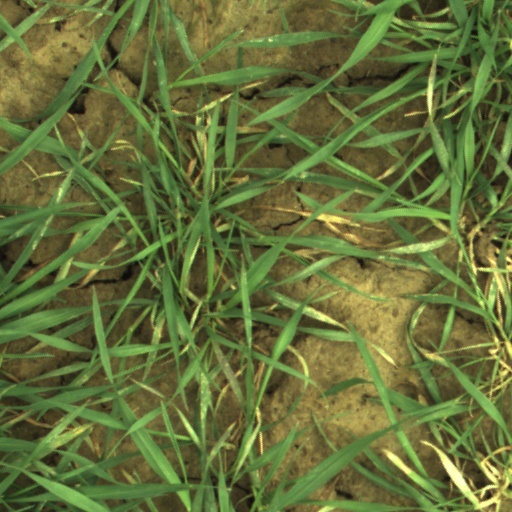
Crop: wheat